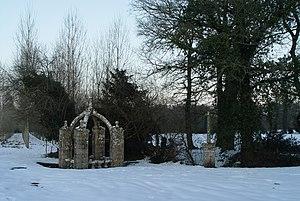
Radenac [ʁadnak] est une commune française située dans le département du Morbihan, en région Bretagne.